Pierre Le Gros the Younger

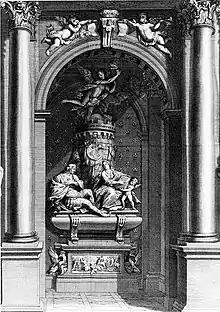
Le Gros' project for the "Tomb Monument for the duc de Bouillon and his family". Detail of an engraving by Benoît Audran the Elder after a drawing by Gilles-Marie Oppenordt, published 1708.

All his work so far as an independent master had a clearly defined deadline: the celebrations of the Holy Year 1700.